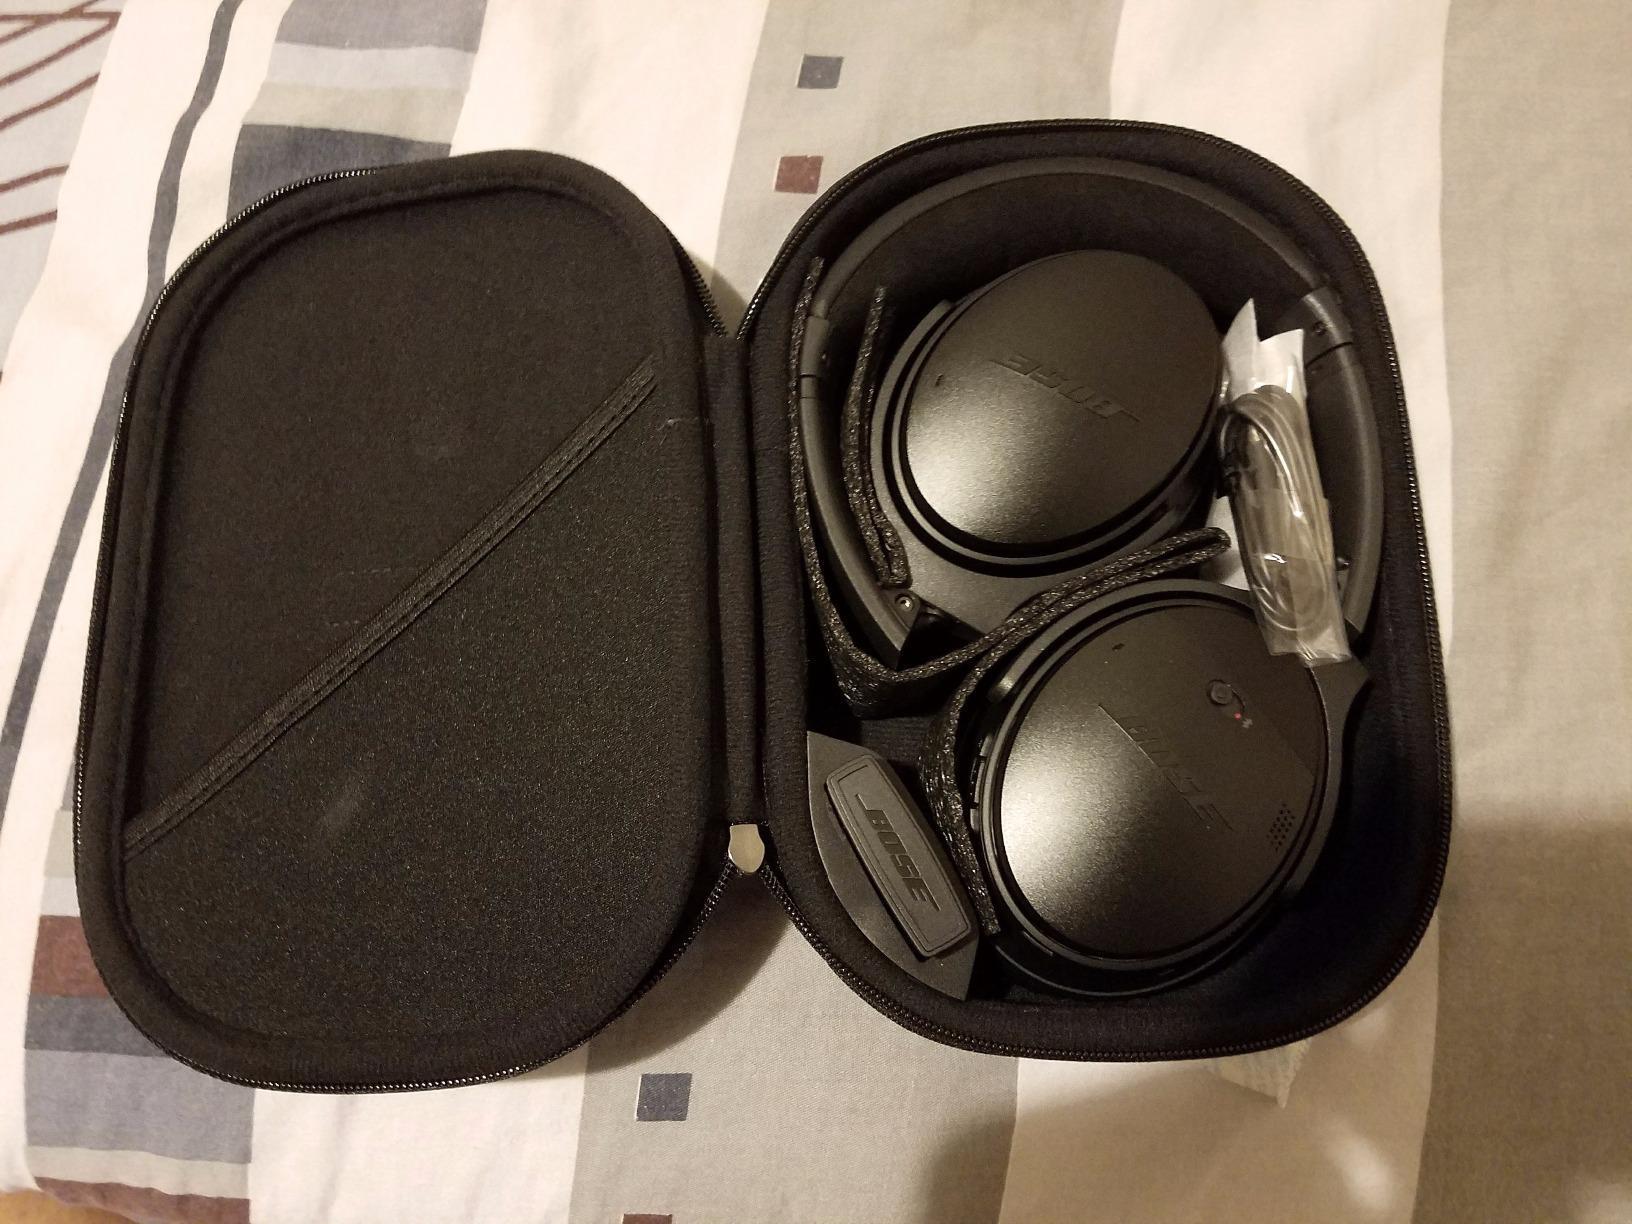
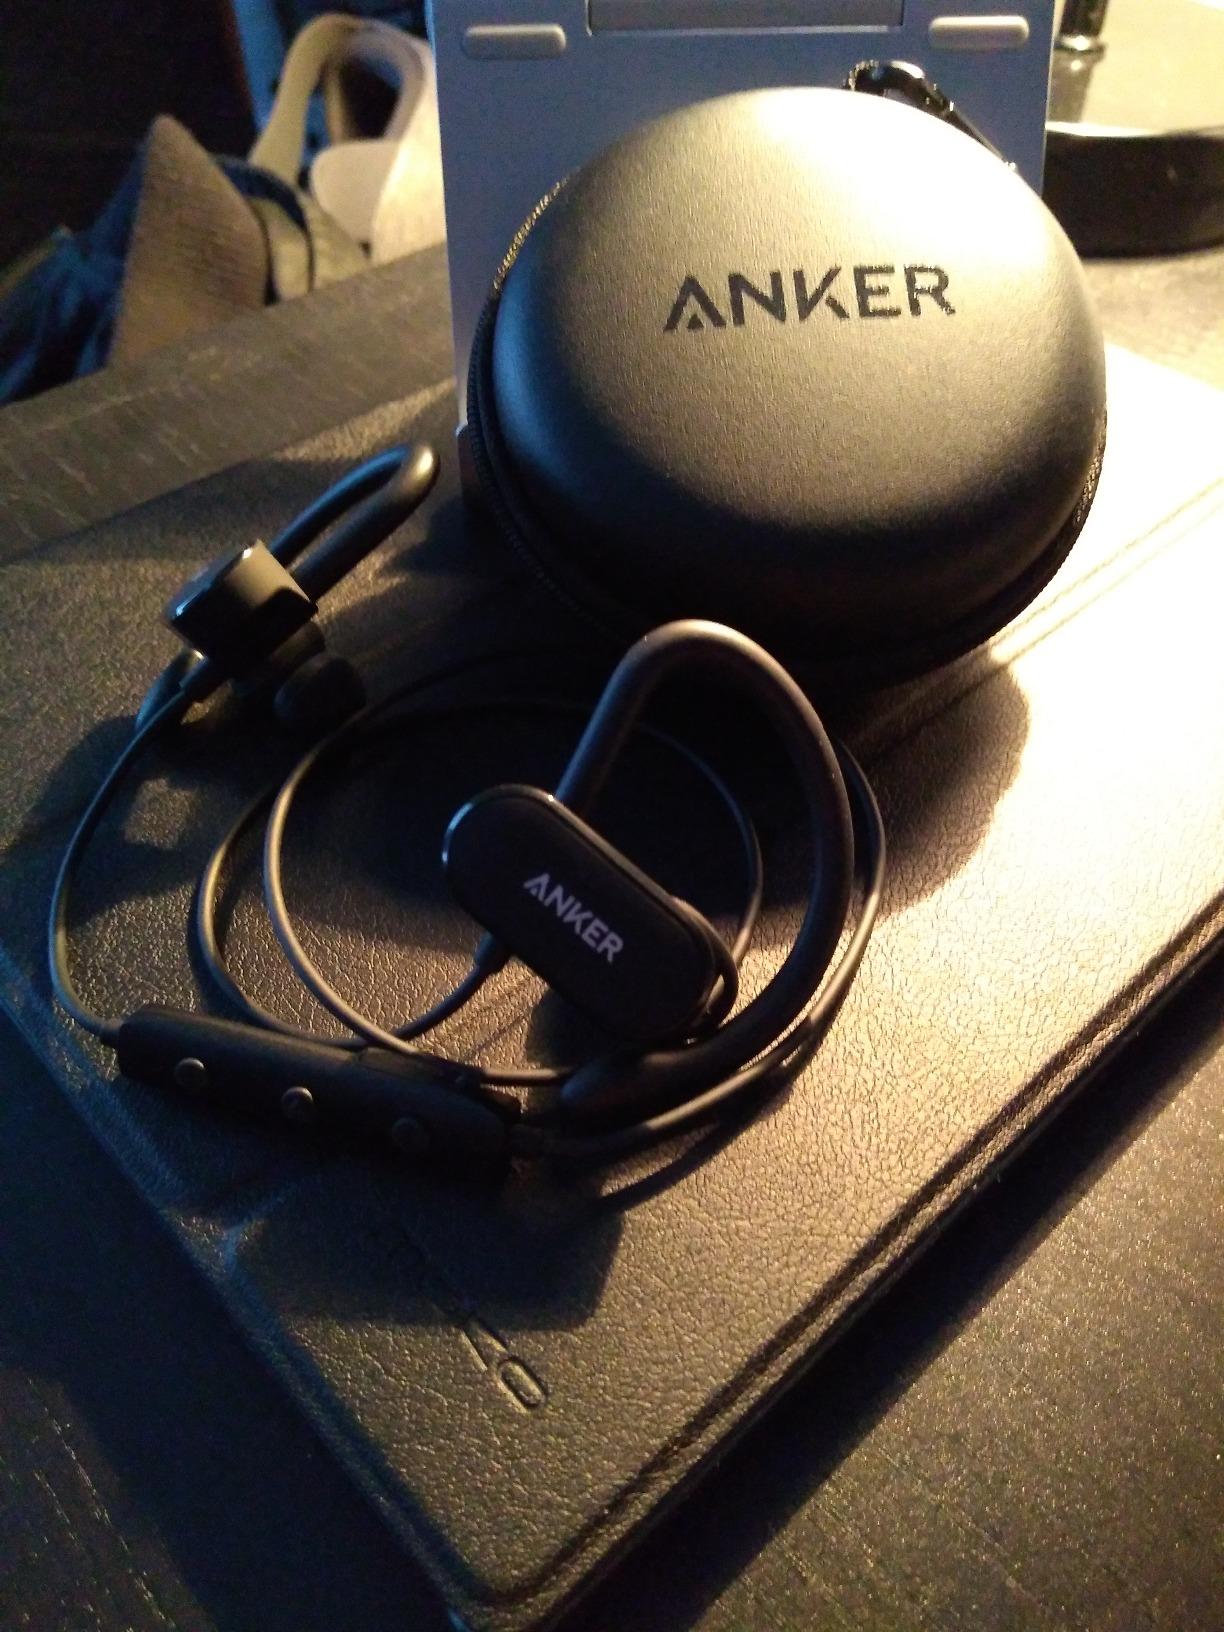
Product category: headphones
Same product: no